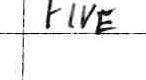
Label: five